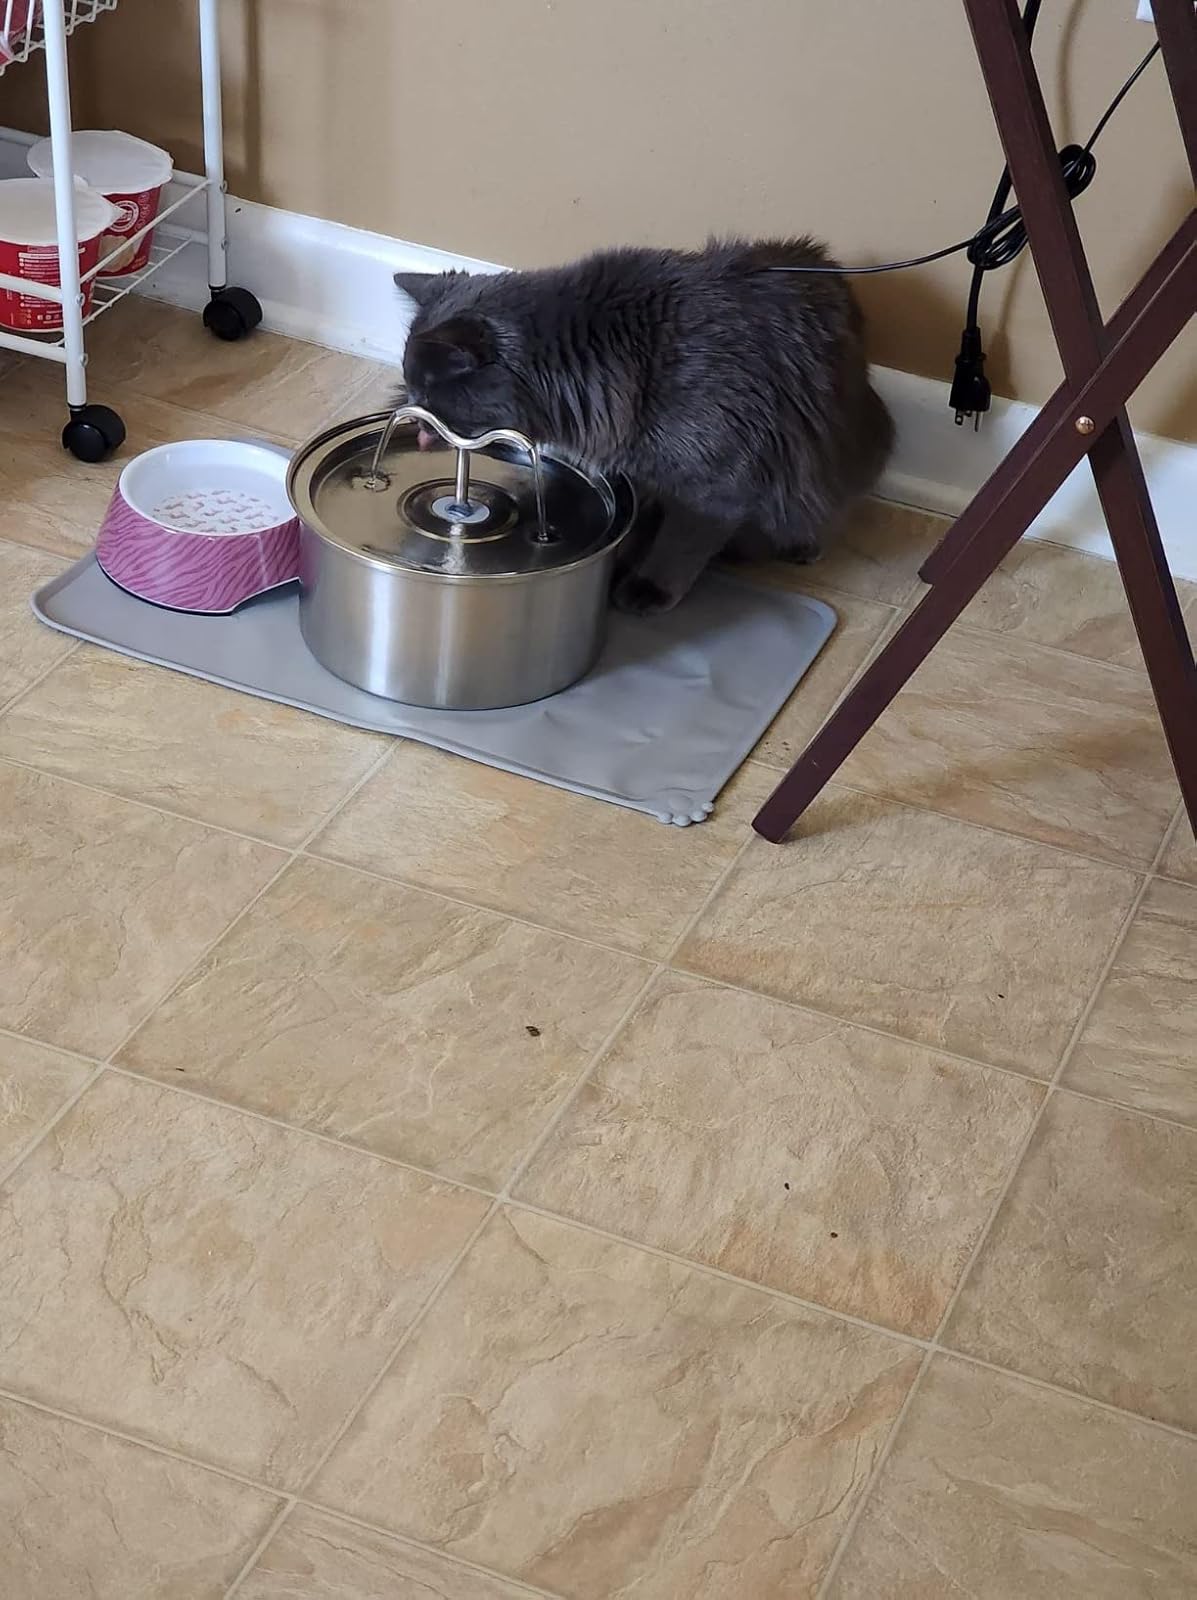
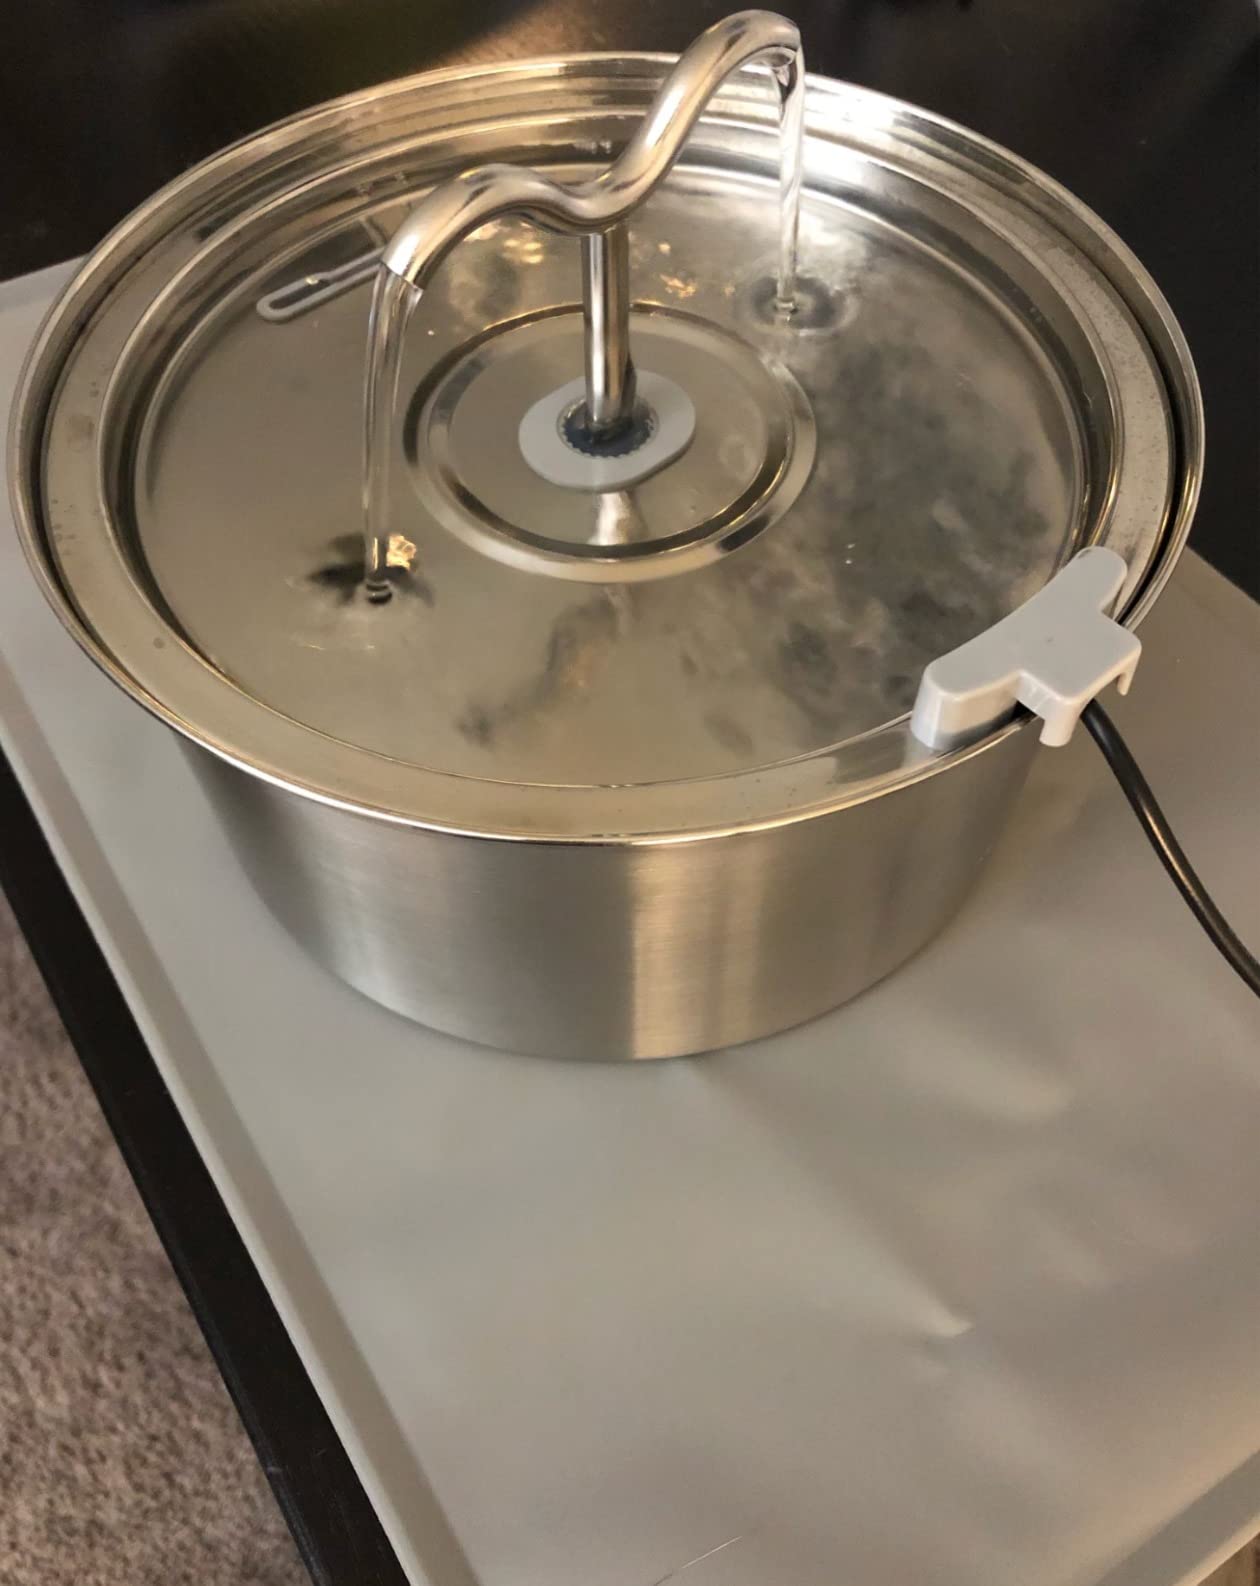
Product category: items_bowl
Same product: yes